Acton, Ontario

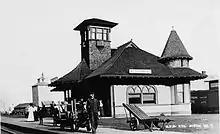
The former Acton train station

GO Transit provides bus and train service on its Kitchener corridor, with a stop at Acton GO Station.